Baptist Union of Norway

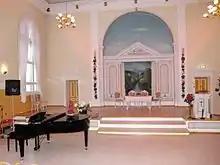
Interior of Trondheim Baptist Church

The Baptist Union of Norway became a founding member of the Baptist World Alliance in 1905 and J. A. Øhrn became an inaugural vice president. The Norwegian Baptist Theological Seminary was founded in 1910, allowing both pastors and missionaries to be educated domestically for the first time. Olaf J. Øie was hired as the first rector, a role he held until his death in 1943. The seminary soon offered a bachelor-level degree.